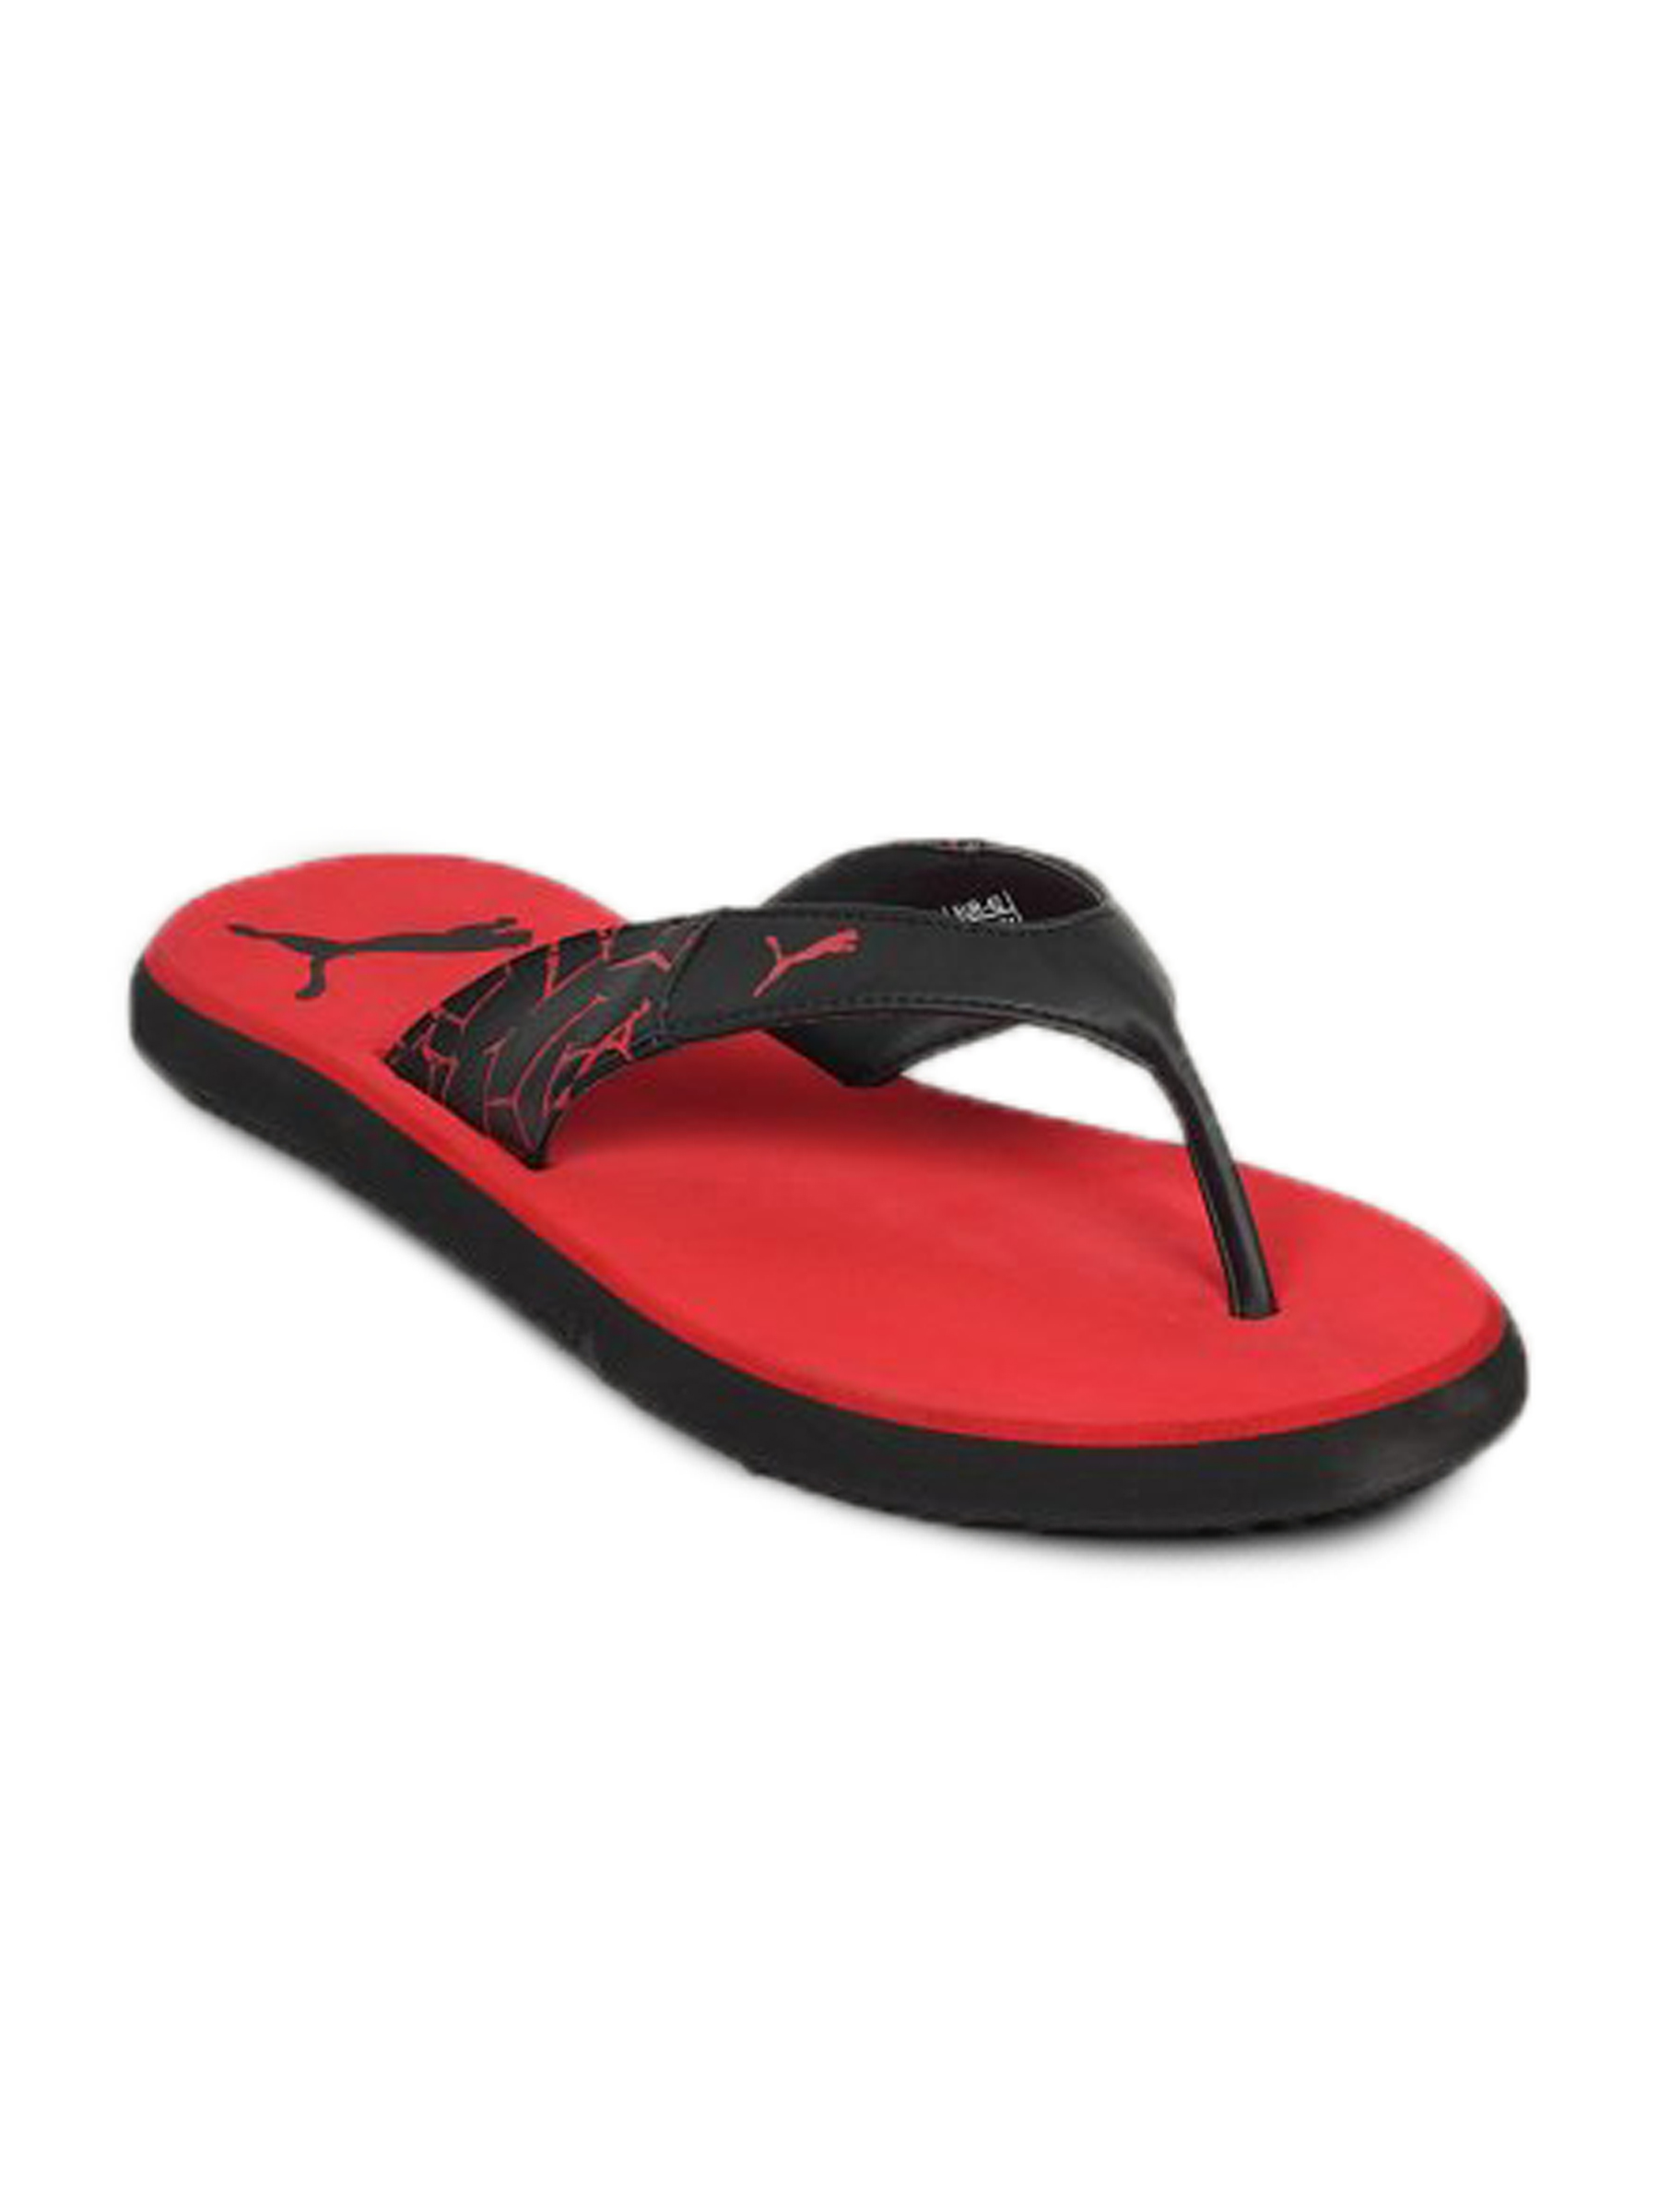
Puma Mens Winglet Red Flip Flop
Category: Footwear / Flip Flops / Flip Flops
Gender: Men
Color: Red
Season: Fall 2010
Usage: Casual